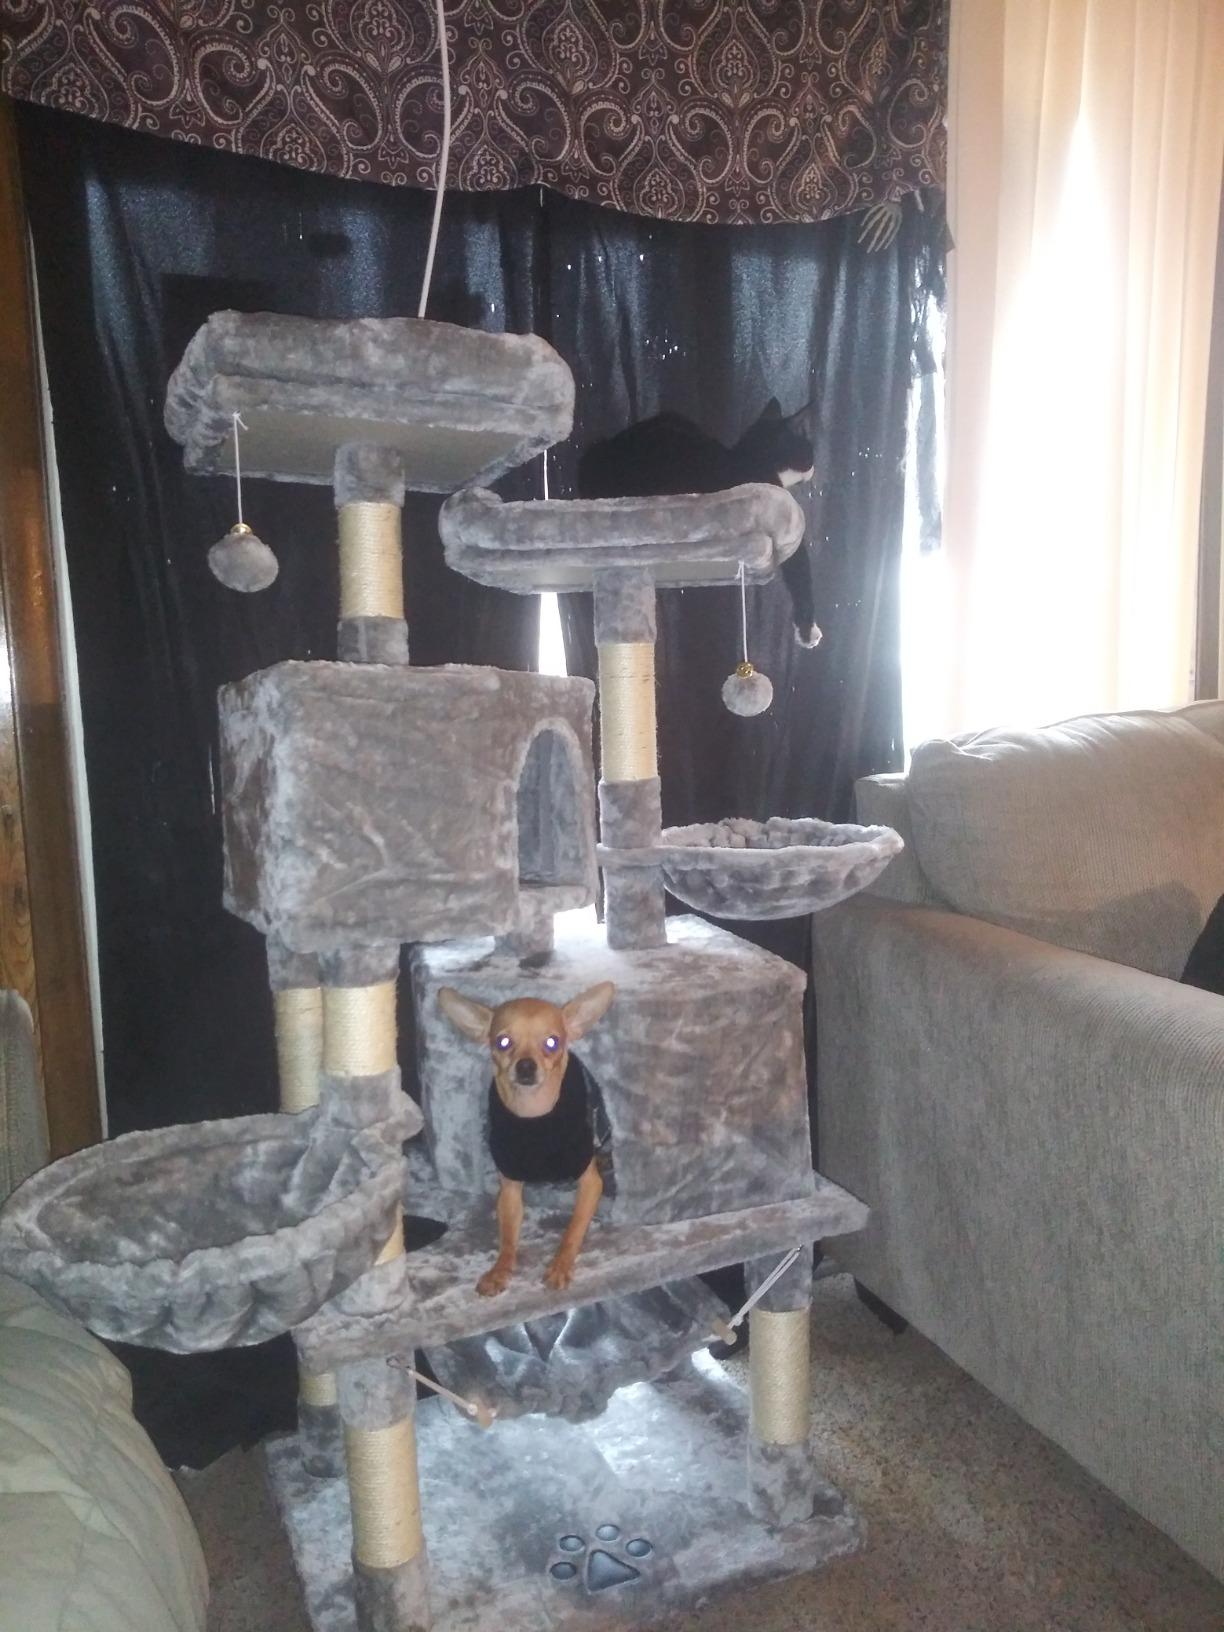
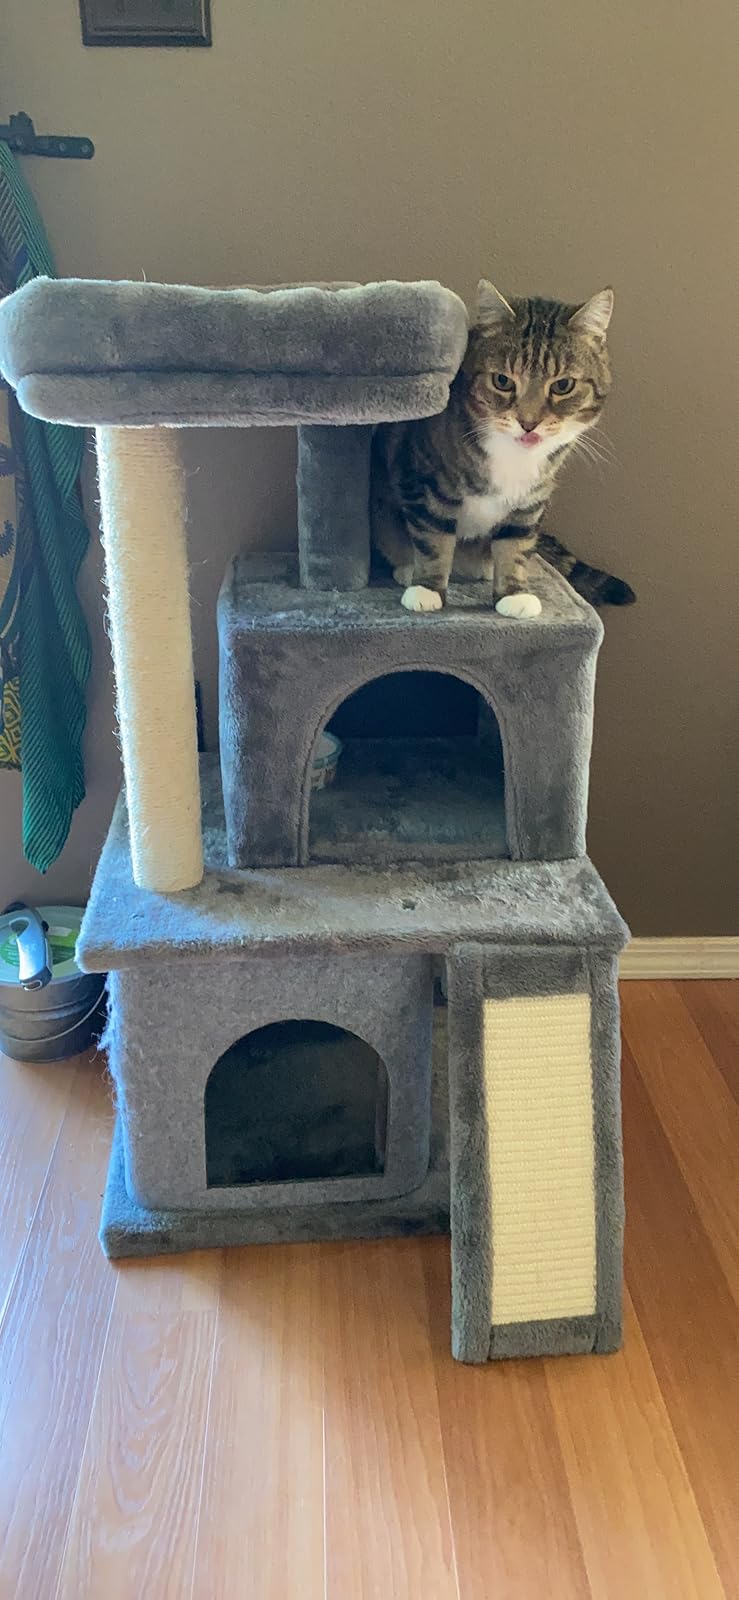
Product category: items_cat tree
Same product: no